Polish minority in the Czech Republic

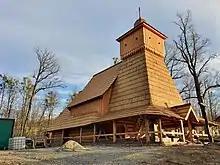
Replica of wooden church in Guty, originally built in 1563, one of the architectural symbols of the Trans-Olza region

Historically, the largest ethnic group inhabiting the Trans-Olza area was the Poles. During the 19th century the number of Germans grew. At the beginning of the 20th century and later from 1920 to 1938, the Czech population grew significantly (mainly as a result of immigration and the assimilation of locals) and the Poles became a minority, which they are to this day.